Jezernice, Czech Republic

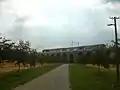
Railway viaduct

The D1 motorway (part of European route E462) from Brno to Ostrava runs north of Jezernice. The I/47 road (part of European route E442) from Přerov to Odry passes through the southern part of the municipality.